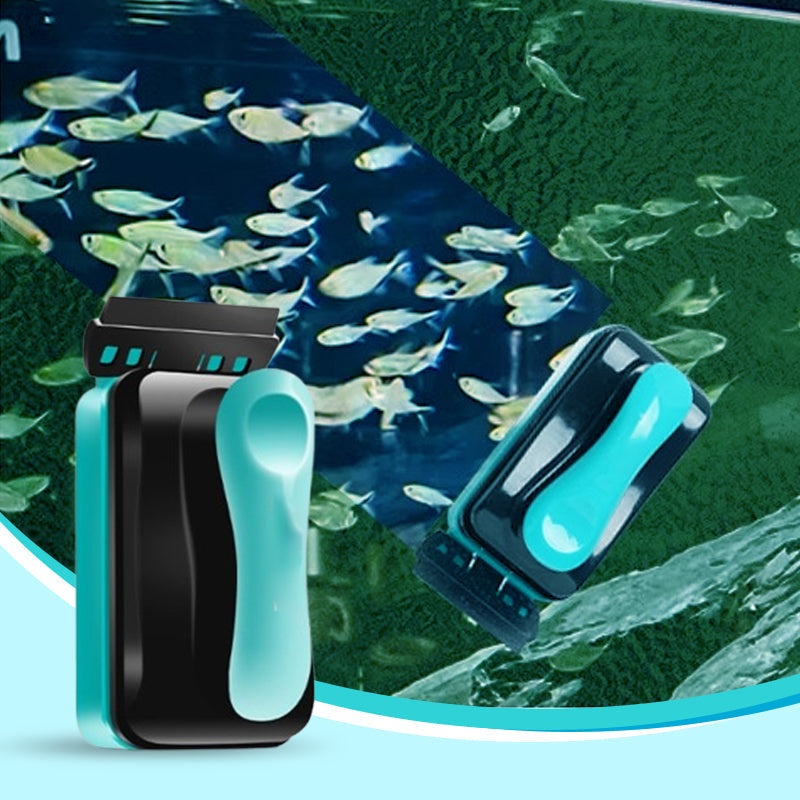
💯 Für begrenzte Zeit zum halben Preis – Magnetische Glas-Scheuerbürste für Aquarien
MERKMALE Starke Magnetkraft: Die Bürste ist mit starken Magneten ausgestattet, die auch in Ecken sicheren Halt bieten und dafür sorgen, dass sie beim Reinigen an Ort und Stelle bleibt. Dank ihrer starken Magnetkraft entfernt sie Algen und Schmutz effektiv und sorgt jedes Mal für eine gründliche Reinigung, ohne dass die Bürste verrutscht. GLATTES UND NICHT FESTKLEBENDES DESIGN: Der Schrubber gleitet sanft über die Oberflächen Ihres Aquariums oder Ihrer Badewanne und verhindert, dass er an engen Stellen hängen bleibt. Dies macht den Reinigungsvorgang schneller und problemloser, sodass Sie mühelos ein streifenfreies Ergebnis erzielen. VIELSEITIG FÜR DIE MEISTEN BADEWANNEN UND AQUARIEN: Egal, ob Sie Ihr Aquarium, Ihr Aquarium oder Ihre Badewanne reinigen, dieser Schrubber erfüllt Ihre Anforderungen. Er ist für verschiedene Tankgrößen und -formen konzipiert und bietet hervorragende Vielseitigkeit für verschiedene Reinigungsanwendungen im Haus oder in Ihrer Wasserumgebung. HOCHMOLEKULARE POLYMERKONSTRUKTION: Die Bürste aus hochwertigem Polymer ist robust genug, um hartnäckige Flecken und Algen zu entfernen, ohne Glasoberflächen zu zerkratzen oder zu beschädigen. Ihre robuste Konstruktion sorgt für lang anhaltende Leistung und bietet eine sichere Reinigungslösung für Ihr empfindliches Tank- oder Badewannenglas. GROSSE ABDECKFLÄCHE: Dank der breiten Reinigungsfläche können Sie mit diesem Schrubber große Flächen schnell und effizient reinigen. Sie können mit weniger Durchgängen mehr Fläche abdecken. Das macht ihn perfekt für alle, die Zeit und Mühe sparen und gleichzeitig ein makelloses Bad oder eine makellose Badewanne pflegen möchten. SPEZIFIKATION Farbe: Grün Geeignete Glasstärke: ≤ 6 mm (klein), ≤ 12 mm (mittel), ≤ 15 mm (groß) Geeignete Aquarienlänge: 30–80 cm (klein), 50–100 cm (mittel), 60–180 cm (groß) Größe: Klein (91 x 40,5 x 59 mm), Mittel (122 x 56 x 71 mm), Groß (135,4 x 62,5 x 85 mm) Lieferumfang: 1 x magnetische Aquarien-Glasbürste ANMERKUNGEN Bitte rechnen Sie aufgrund manueller Messung mit einer Abweichung von 2–3 cm. Bitte stellen Sie vor dem Kauf sicher, dass Ihnen dies nichts ausmacht. Die Farbe kann aufgrund unterschiedlicher Monitoreinstellungen von der tatsächlichen Farbe abweichen.
Brand: groemont
Category: Animals & Pet Supplies > Pet Supplies > Fish & Aquatic Supplies > Aquarium Cleaning Supplies > Cleaning Brushes